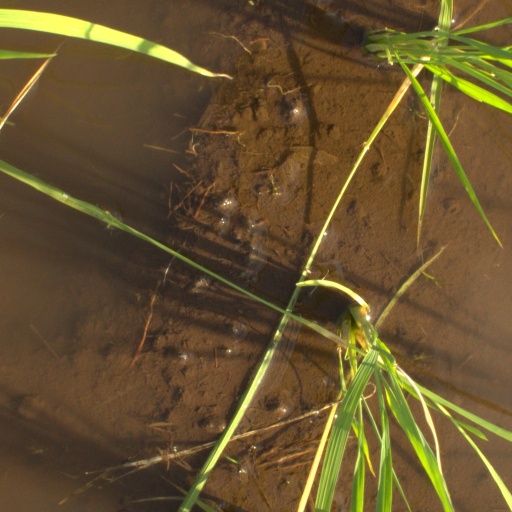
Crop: rice